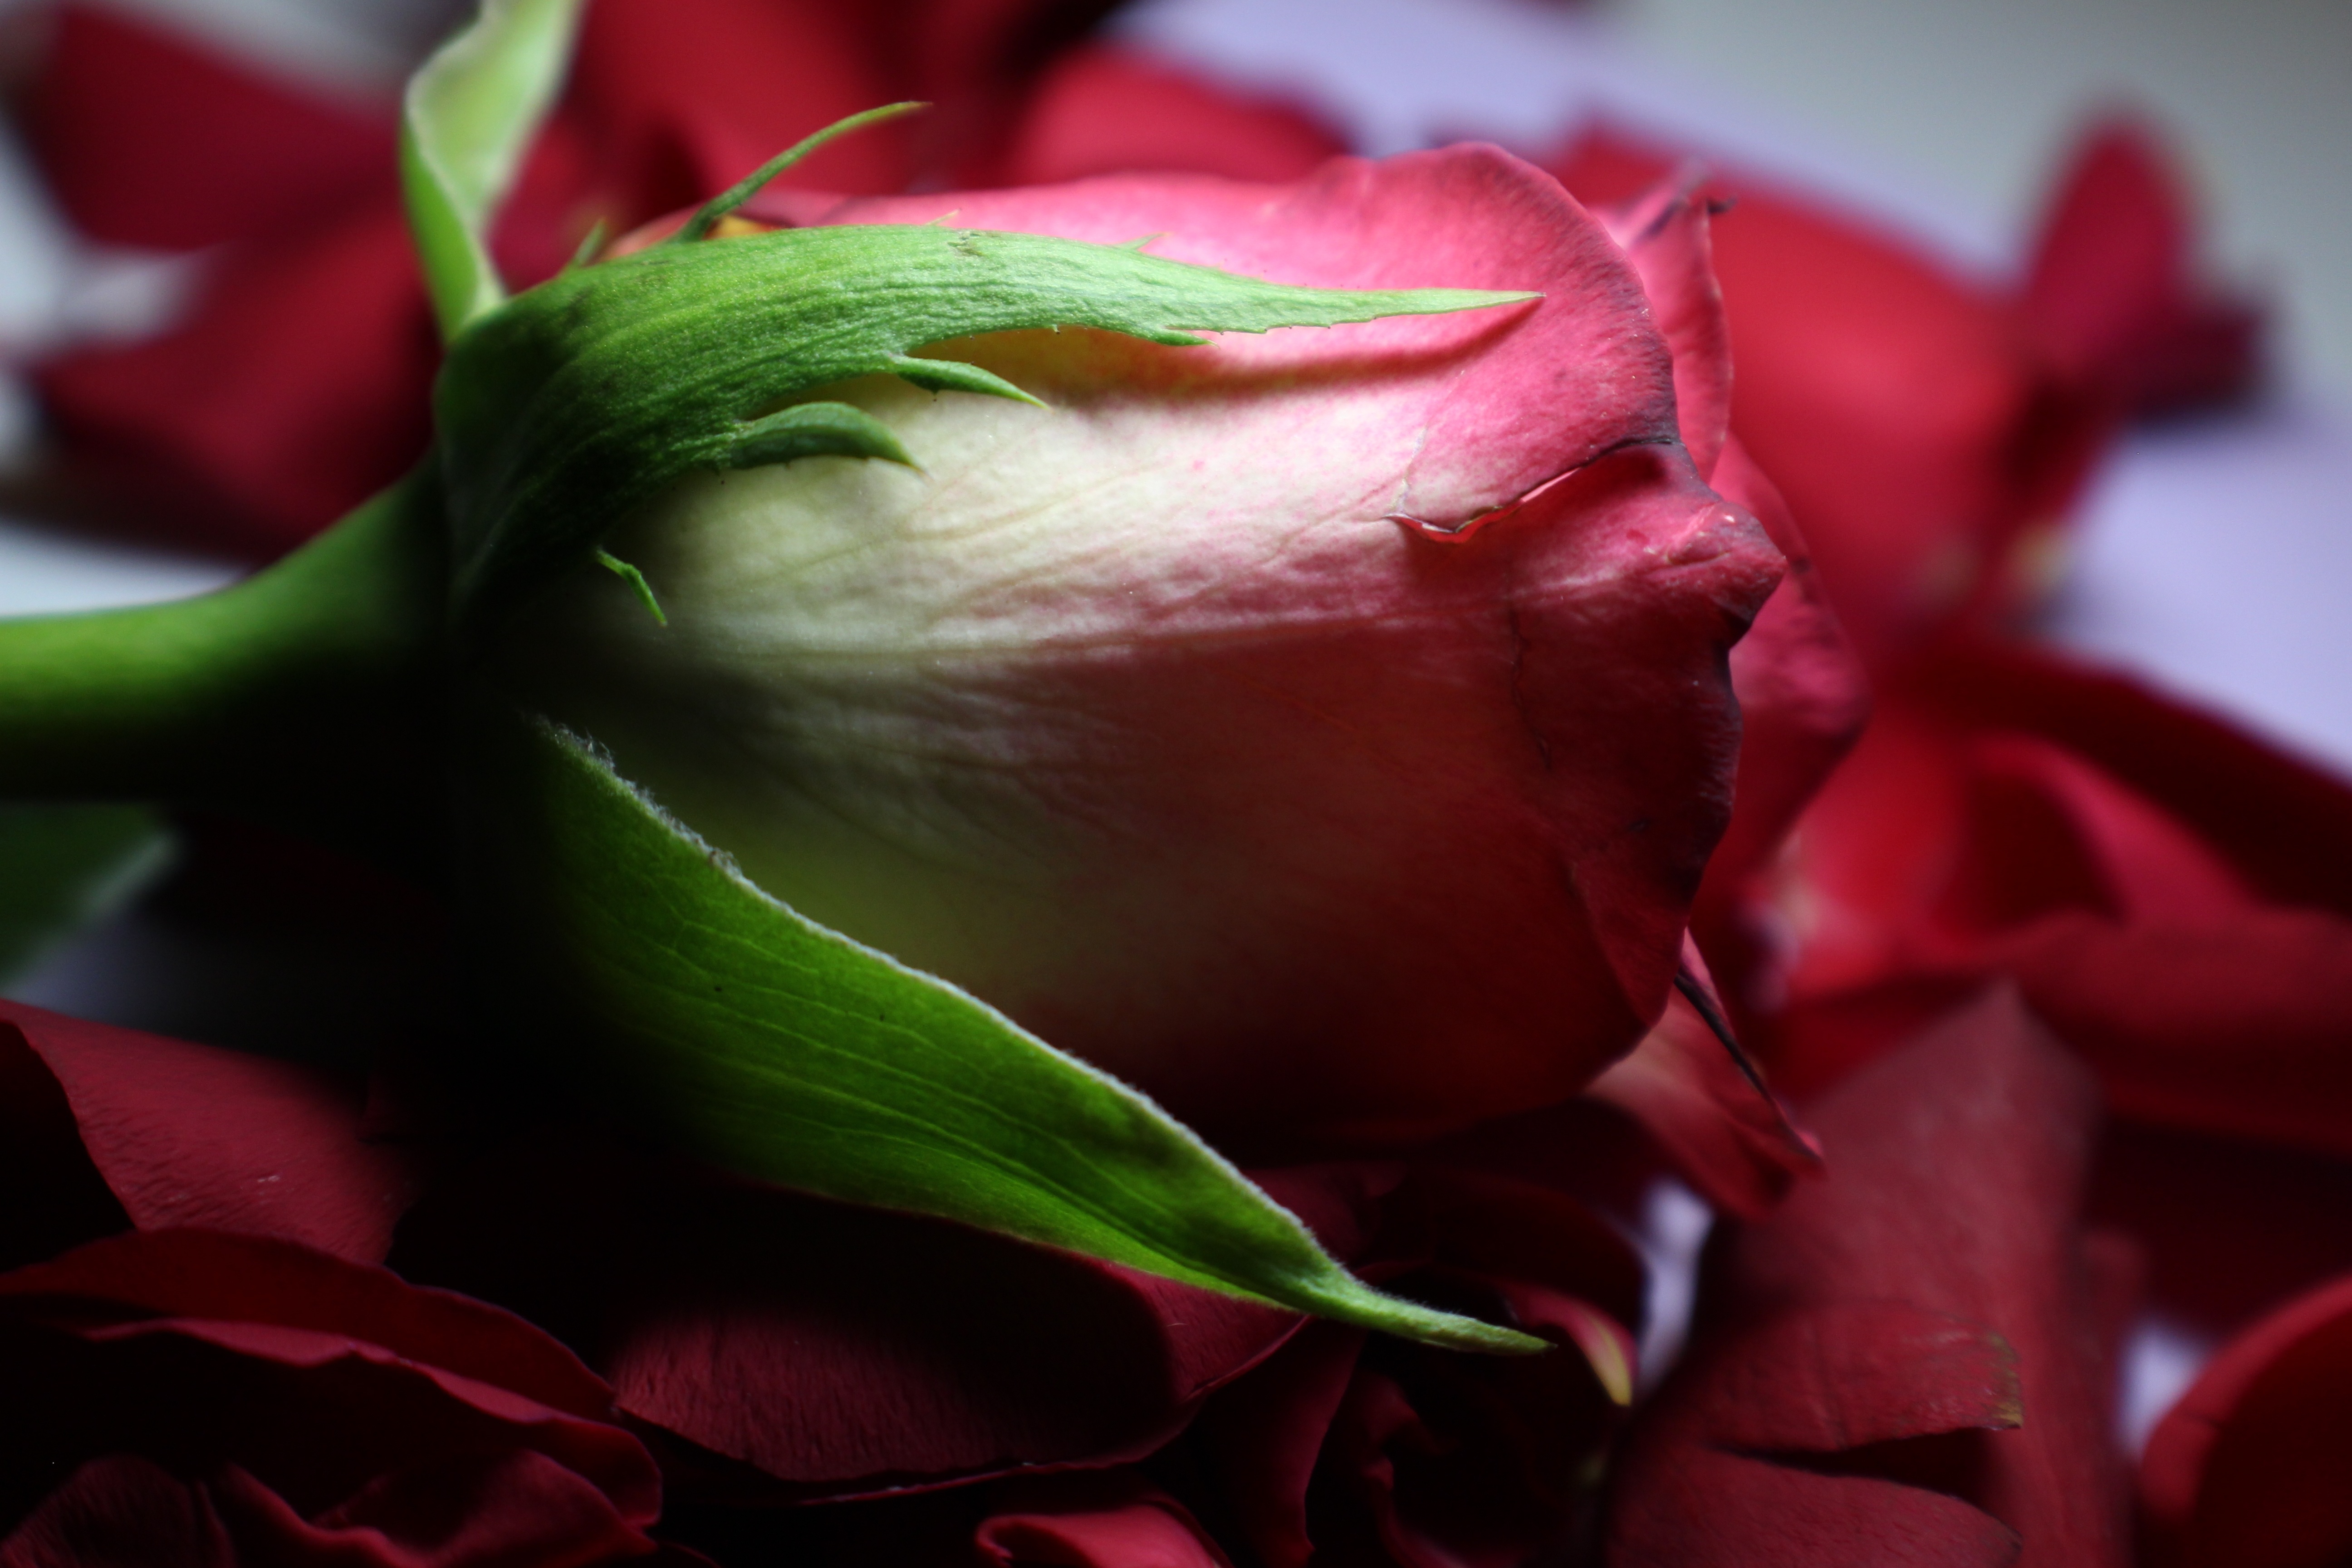
blossom, plant, photography, leaf, flower, petal, bloom, love, rose, red, romantic, pink, flora, close up, beauty, beautiful, bud, rose petals, fragrance, rose bloom, macro photography, valentine's day, multi coloured, flowering plant, loose, garden roses, rose family, plant stem, land plant